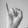
ASL letter: I